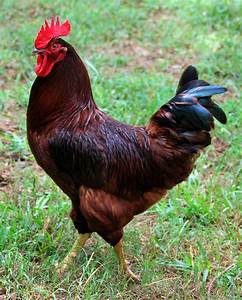
Label: chicken